Foreign policy of the first Donald Trump administration

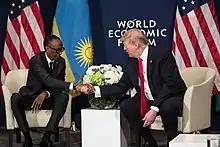
Trump shakes hands with Rwandan President Paul Kagame in 2018

Trump met with Putin at a summit in Helsinki on July 16, 2018. The two leaders spoke one-on-one for two hours, with no aides or other people present except for two translators. There was no definite agenda, and no definite agreements were announced. After a joint press conference at the conclusion of the meeting, Trump drew harsh bipartisan criticism in the United States for appearing to side with Putin's denial of Russian interference in the 2016 presidential election, rather than accepting the findings of the United States intelligence community. Universally condemned by Democrats, his comments were also strongly criticized by many congressional Republicans and most media commentators, even those who normally support him.